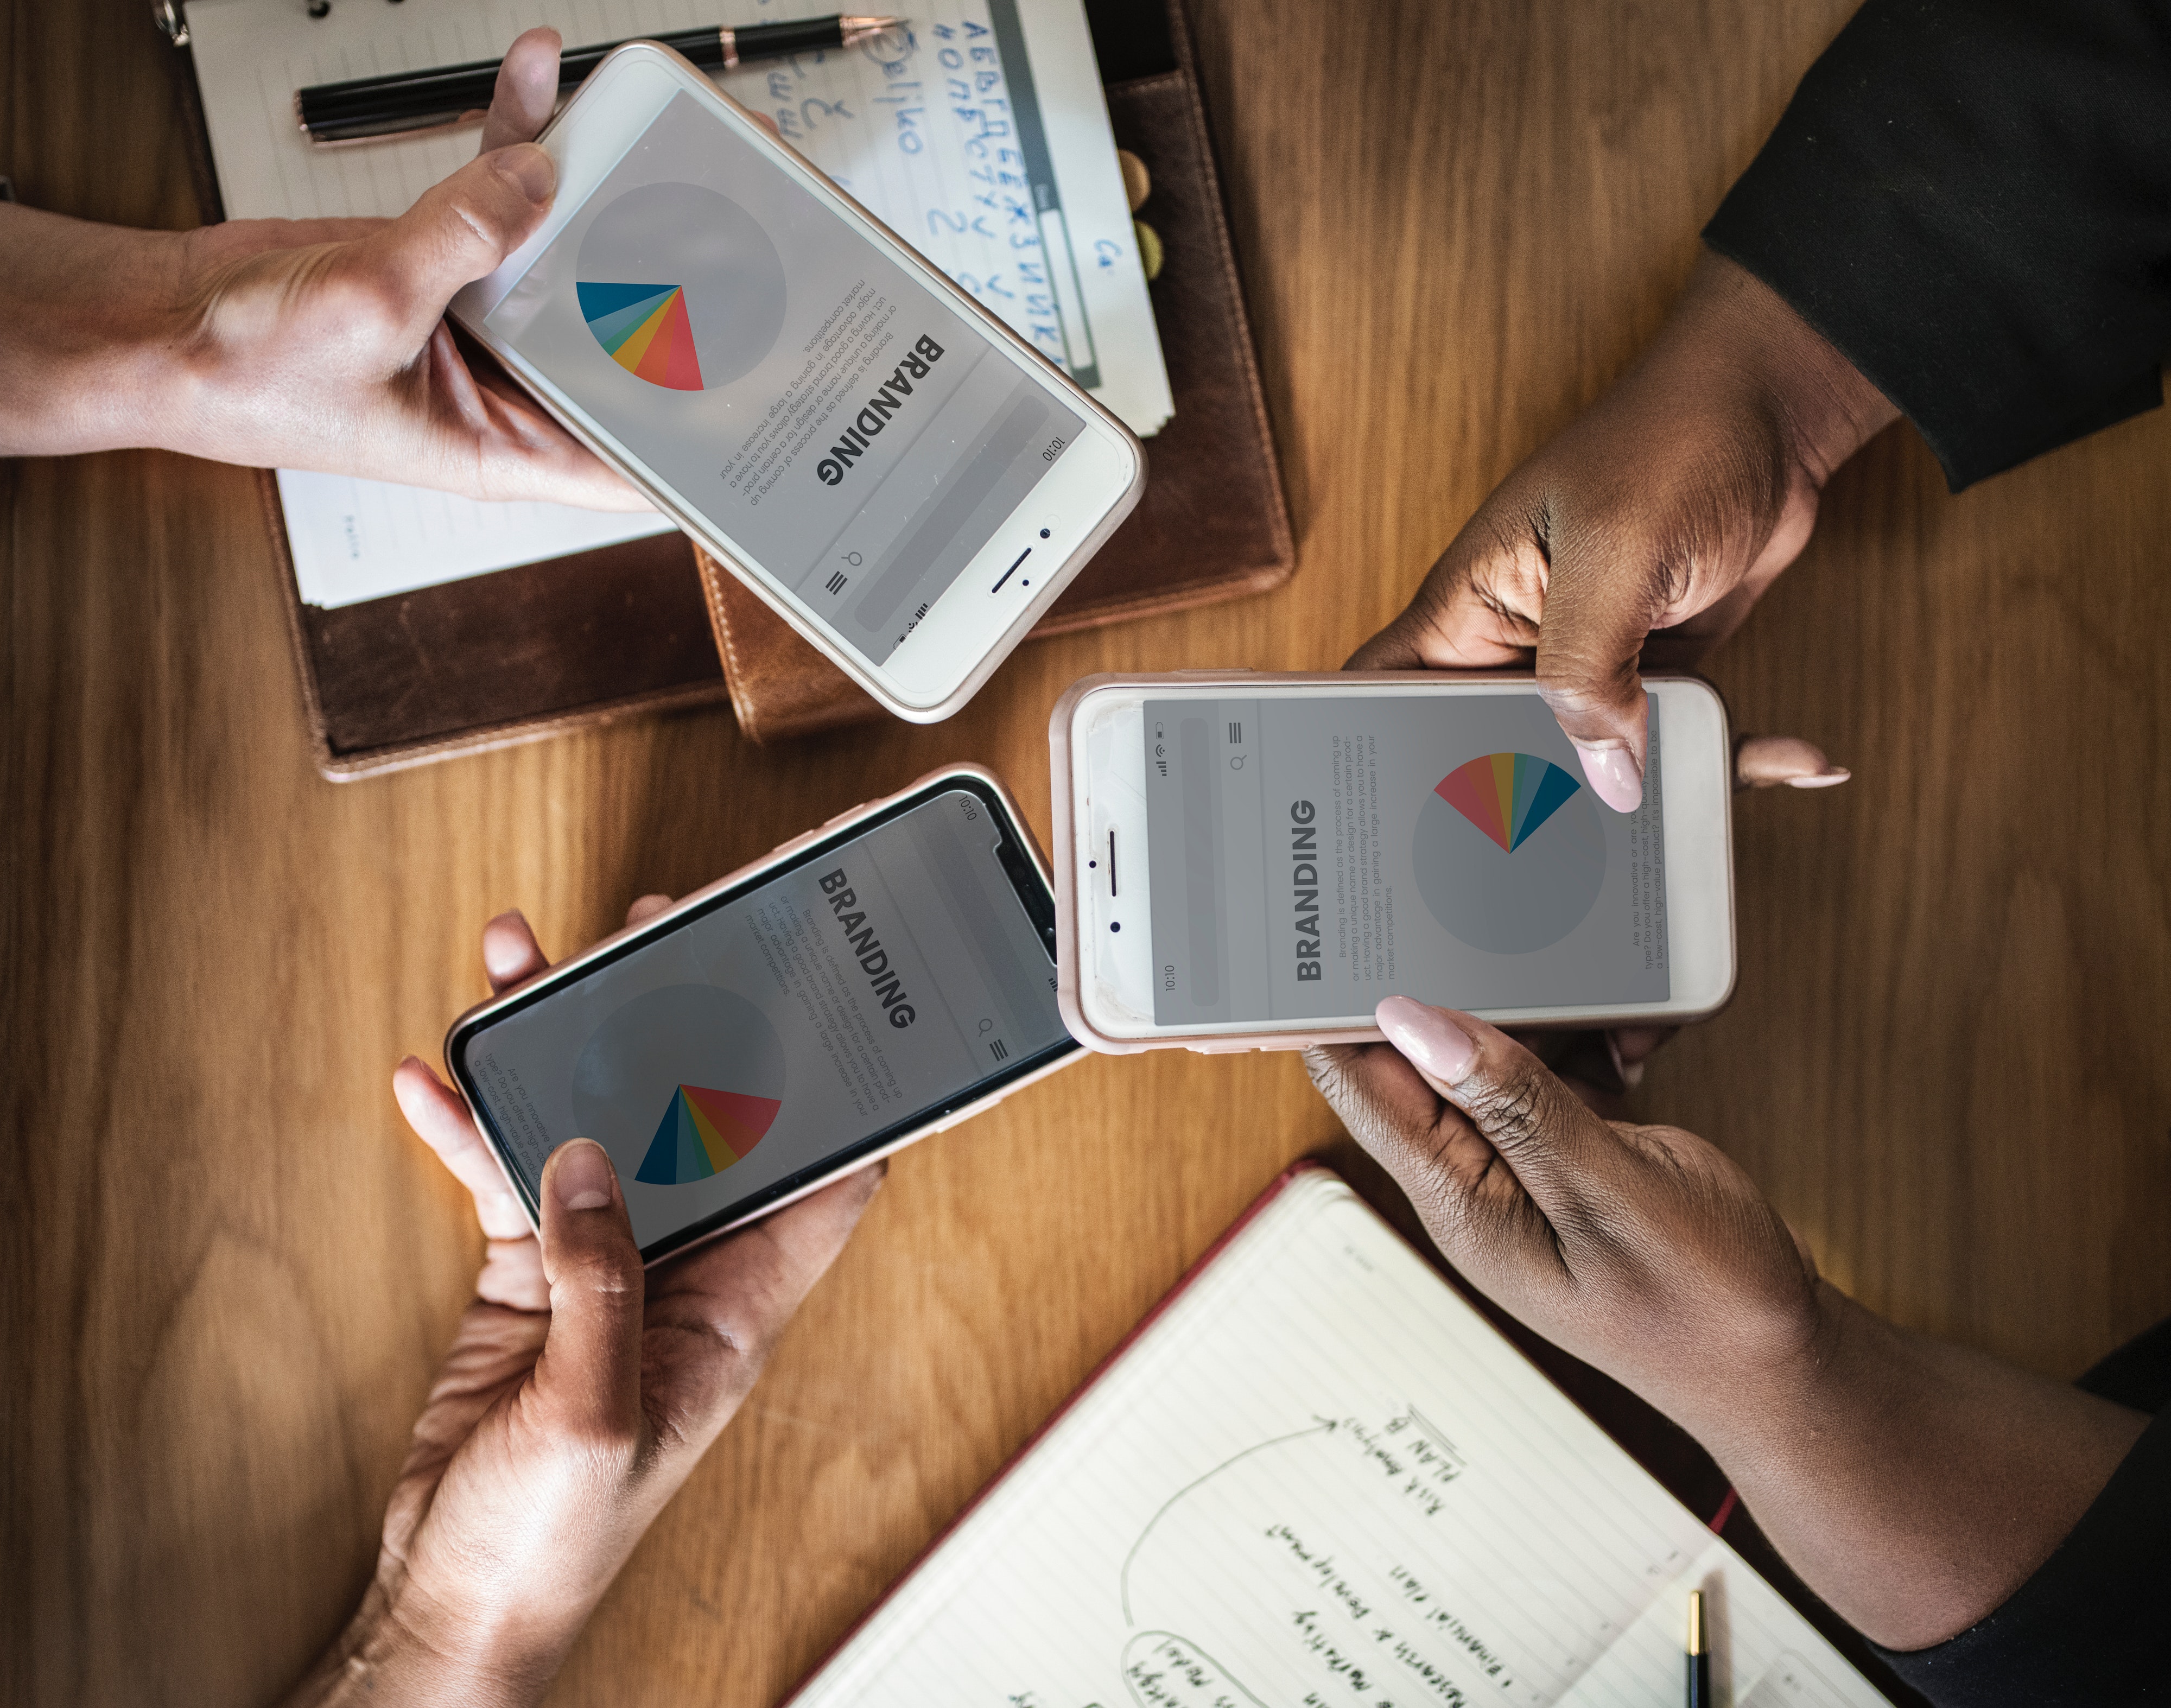
gadget, electronic device, technology, communication device, hand, smartphone, mobile phone, mobile device, portable communications device